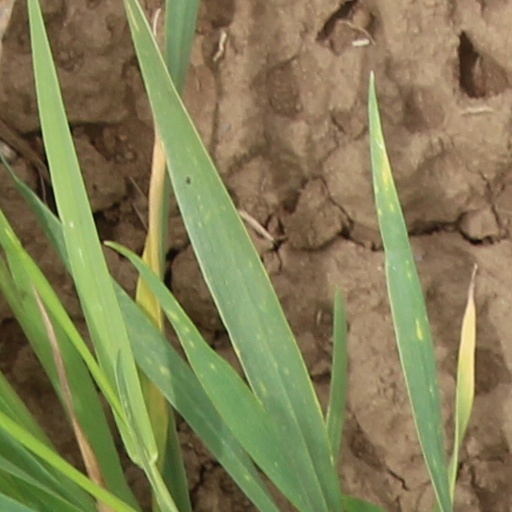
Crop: wheat